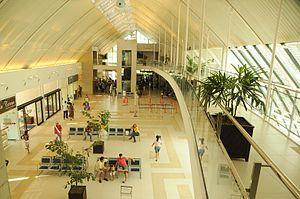
L'aéroport international Cruzeiro do Sul est l'aéroport desservant la ville de Cruzeiro do Sul au Brésil. Il constitue l'aéroport international situé le plus à l'ouest du Brésil.